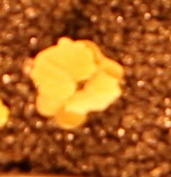
Label: Canola